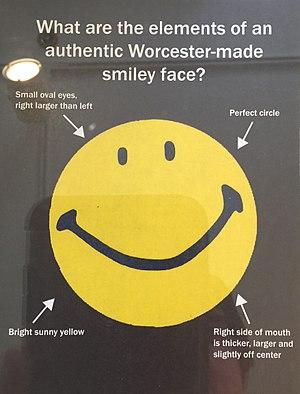
Un smiley, une frimousse ou une binette, est un dessin extrêmement stylisé de visage souriant coloré en jaune, exprimant l’amitié.
Harvey Ball est un militaire et graphiste américain, né le 10 juillet 1921 à Worcester et mort dans la même ville le 12 avril 2001.